Jordi Valls i Pozo

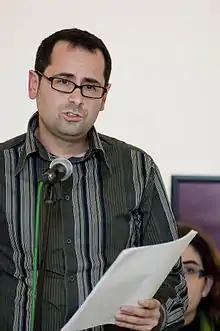
Jordi Valls at Còdols, Biennal of Catalan poetry (Cerdanyola del Vallès) 2007

He has lived in Santa Coloma de Gramenet, a city that strongly impressed his poetic trajectory, for the majority of his life.